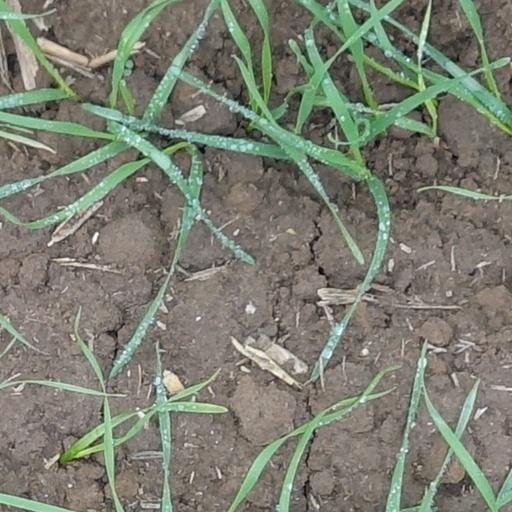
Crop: wheat